Disco

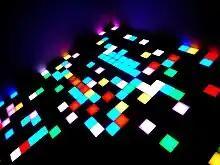
Major disco clubs had lighted dance floors, with the lights flashing to complement the beat.

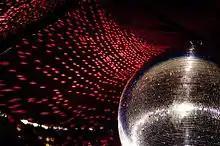
The reflective light disco ball was a fixture on the ceilings of many discothèques.

Powerful, bass-heavy, hi-fi sound systems were viewed as a key part of the disco club experience. The Loft party host David Mancuso introduced the technologies of tweeter arrays (clusters of small loudspeakers, which emit high-end frequencies, positioned above the floor) and bass reinforcements (additional sets of subwoofers positioned at ground level) at the start of the 1970s to boost the treble and bass at opportune moments, and by the end of the decade sound engineers such as Richard Long had multiplied the effects of these innovations in venues such as the Garage."